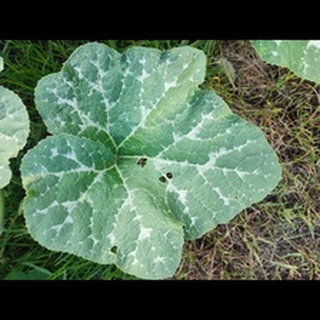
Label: pumpkin_powdery_mildew